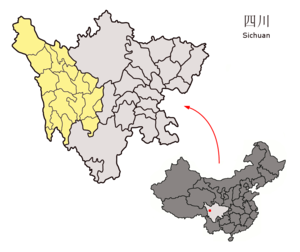
Garzê
Garzês beliggenhed i Sichuan
Garzê er et autonomt præfektur for tibetanere, der ligger i den nordøstlige del af den kinesiske provins Sichuan og er i den tibetanske kulturregion Kham. Garzê har et areal på 151.078 km².